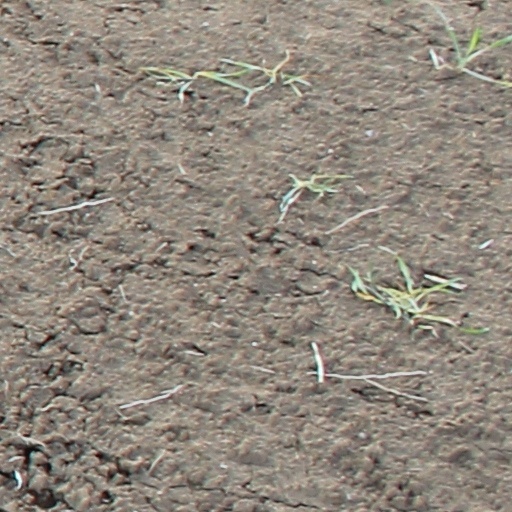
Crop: wheat